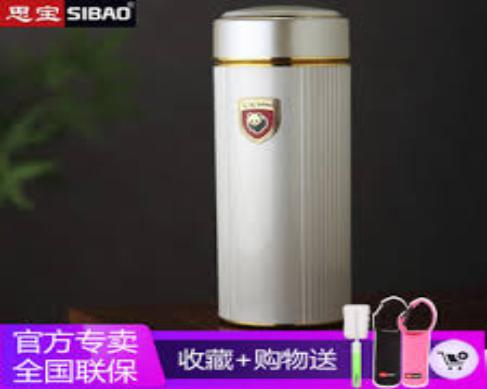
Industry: Necessities